Gamma (wrestler)

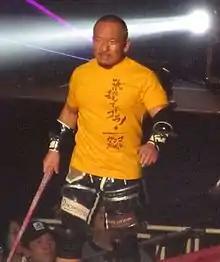
Gamma in November 2016

is a retired Japanese professional wrestler, better known by the ring name Gamma. He is best known for his Dragon Gate tenure.